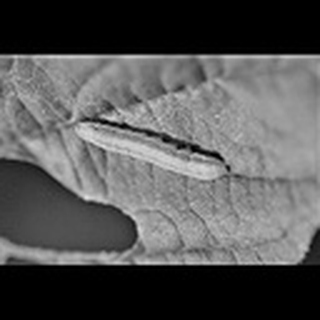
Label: cotton_army_worm